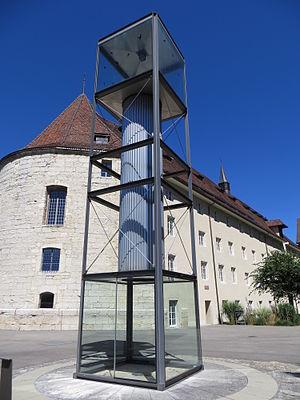
Le Lycée cantonal de Porrentruy, fondé en 1979, est un établissement scolaire post-obligatoire situé à Porrentruy, dans la République et canton du Jura, en Suisse.